Court of Chancery

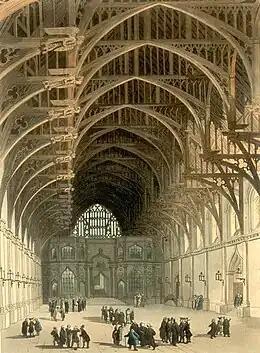
Westminster Hall, where the Court sat almost continuously from the reign of Edward III until its dissolution in 1875

By 1345 the lord chancellor began to be seen as the leader of the Court of Chancery, rather than as a representative of the king, and writs and bills were addressed directly to him. Under Richard II it became practice to consider the Chancery separate from the "curia"; academic William Carne considers this a key moment in confirming the independence of the Court of Chancery. The chancellor and his clerks often heard the cases directly, rather than having them referred to the council itself; occasionally a committee of lay and church members disposed of them, assisted by the judges of the common law courts. John Baker argues that it was the late 14th century that saw Chancery procedure become fixed, citing the work done by John Waltham as master of the rolls between 1381 and 1386, and notes that this period also saw the first complaints about the Chancery.